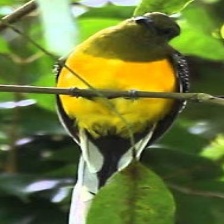
Species: ORANGE BREASTED TROGON
Scientific name: HARPACTES ORESKIOS